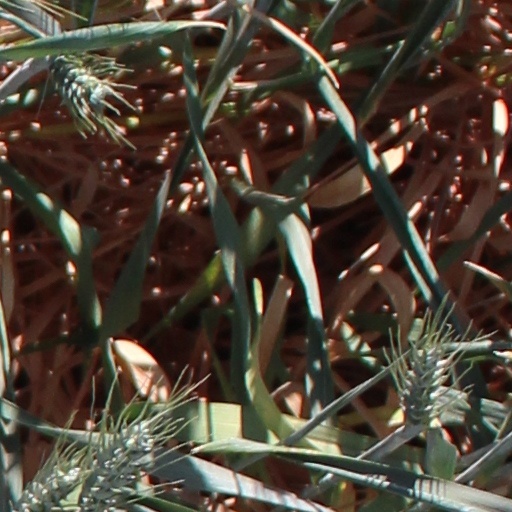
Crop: wheat